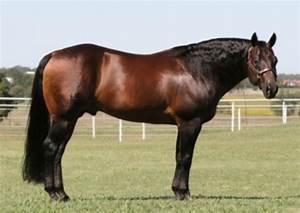
horse